The Tale of Shim Chong (film)

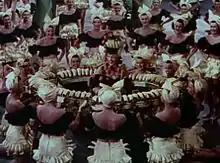
"The Gang's All Here" (1943) choreographed by Busby Berkeley

Paul Fischer, the author of "A Kim Jong Il Production" likens it with the work of Busby Berkeley, calling it "an extravagant musical ... with fantasy creatures, expensive costumes, and underwater scenes".